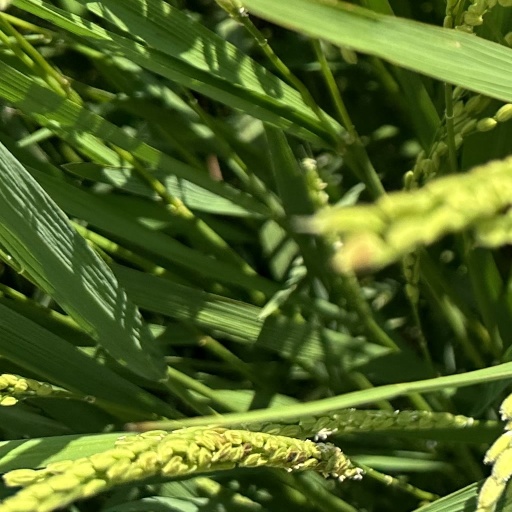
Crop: rice